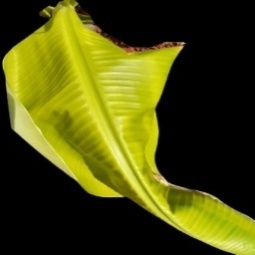
Label: Magnesium